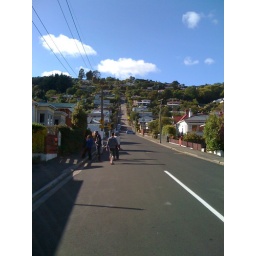
Apparently the Guinness book of world records this is the steepest residential street in the world.